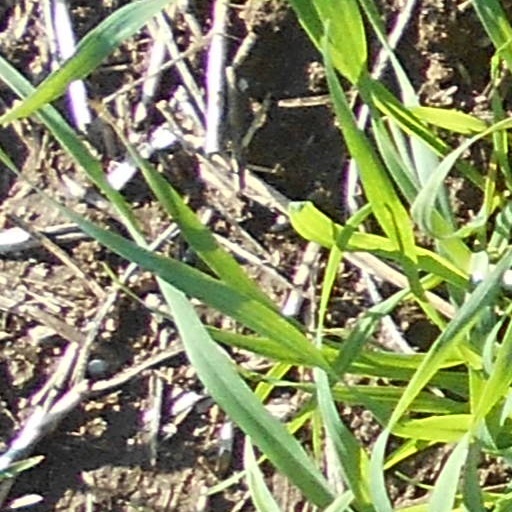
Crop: wheat